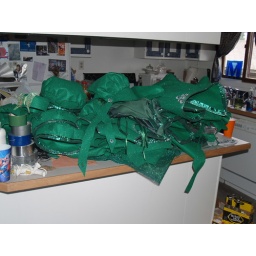
Ozian hats and shoes made by Michie